Llewellyn Powers

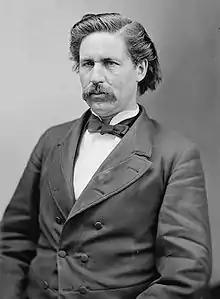

Llewellyn Powers (October 14, 1836July 28, 1908) was a U.S. Representative from Maine and the 44th governor of Maine.